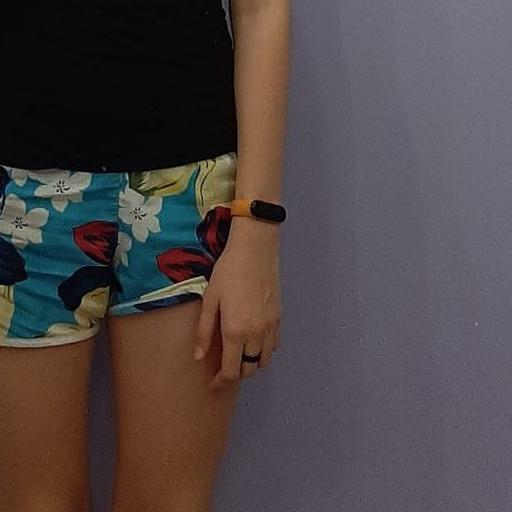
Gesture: no_gesture